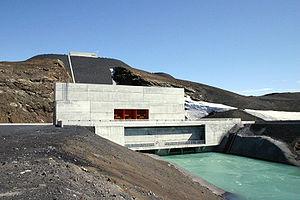
Le secteur de l'hydroélectricité en Islande occupe une place majeure : sa part dans la production d'électricité était de 72,6 % en 2016.
La centrale hydroélectrique de Vatnsfell est une centrale hydroélectrique située dans les Hautes Terres d'Islande, près de la piste de Sprengisandur, dans le sud de l'Islande. Elle est exploitée par Landsvirkjun. Elle fut construite entre 1999 et 2001. Elle est utilisée principalement en hiver, pour faire face aux pics de consommation électrique. La centrale est gérée par le personnel de la centrale hydroélectrique de Hrauneyjafoss.
Landsvirkjun est la compagnie nationale d'électricité islandaise. Elle a été fondée par la ville de Reykjavik et l'État d'Islande. Son objectif principal est de produire et distribuer l'électricité pour les industries lourdes et de vendre l'électricité à de plus petits fournisseurs en Islande, dont Orkuveita Reykjavíkur.